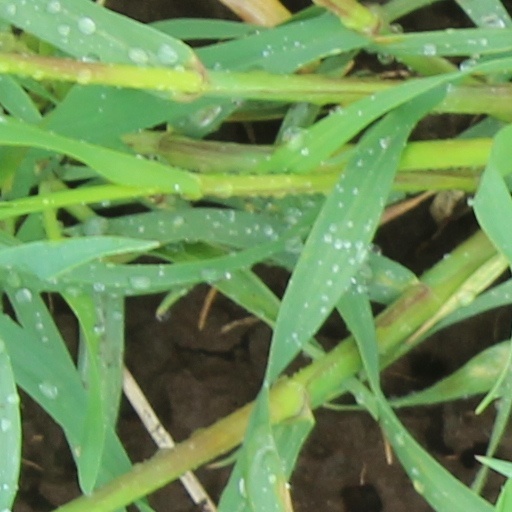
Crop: wheat